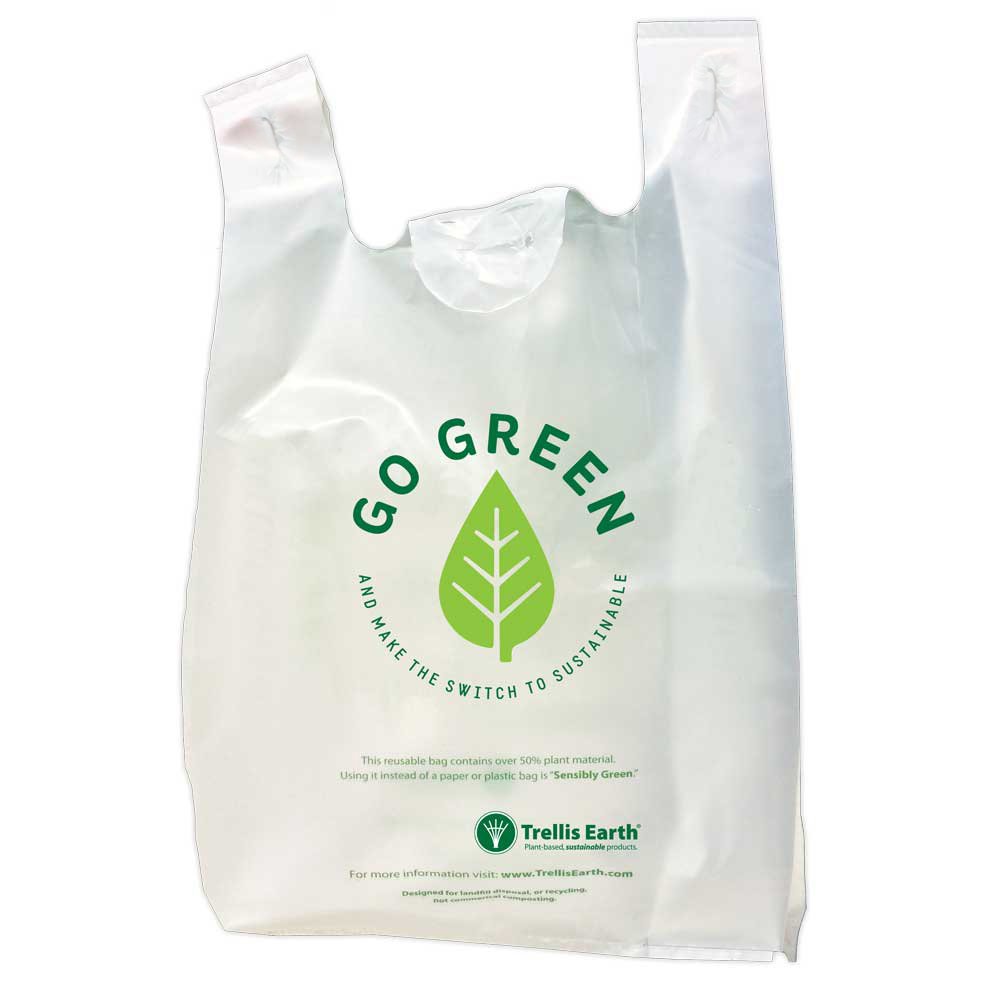
Trellis Earth TRB-32-R Bioplastic T-Shirt Bag - Go Green, 12" x 20.5" x 1.1 mil (Pack of 500)
Category: Industrial & Scientific
These Trellis Earth bags are a standard-sized t-shirt (shopping) bag. Upgrade to Trellis T-shirt bags and show your customers that you care.
Features: Strong Trellis Earth Bioplastic | Made with polymerized plant starch | Attractive Trellis Go Green Leaf design | Reduce the impact of plastic without compromising quality | Non-compostable